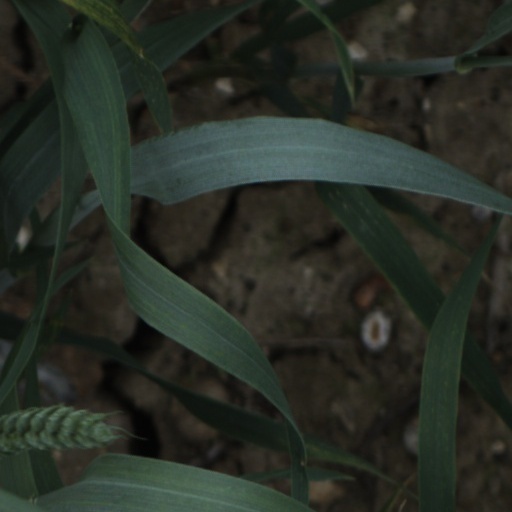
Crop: wheat